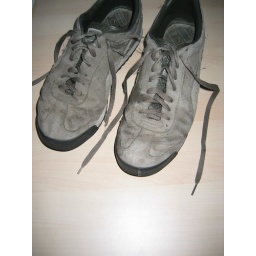
These are the shoes I wear when i bike in the winter.